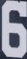
Number: 6